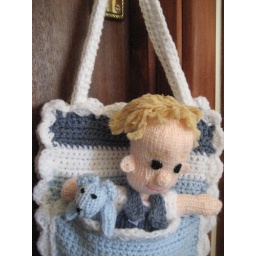
Take Billy and his bear for a ride in his own zip up crocheted bag